Japanese clock

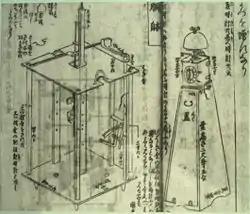
Drawing of the mechanism of a Japanese clock. "Karakuri Zui", 1796.

Near the turn of the 17th century, the first Western-styled, mechanical clocks were produced by Japanese natives. Tsuda Sukezaemon is reported to have made a mechanical clock in 1598 after he had examined and repaired many imported clocks on his own. Japanese clock making was facilitated in the 17th century by missionaries living in Japan. Christian missionaries were the first to instruct the Japanese on clockmaking in the Amakusa islands around the turn of the 17th century.